Mandela: Long Walk to Freedom

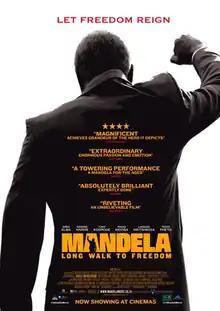
Theatrical release poster

Mandela: Long Walk to Freedom is a 2013 biographical film directed by Justin Chadwick from a script written by William Nicholson and starring Idris Elba and Naomie Harris. The film is based on the 1994 autobiographical book "Long Walk to Freedom" by anti-apartheid revolutionary and former South African President Nelson Mandela.